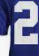
Number: 2